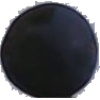
Label: Grape Blue 1